Tijuana International Airport

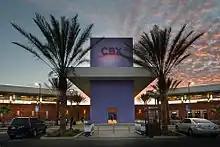
CBX terminal on the U.S. side of the border

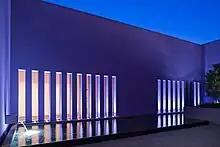
Central courtyard at the CBX terminal

The Cross Border Xpress (CBX), also known as the Cross-Border Terminal, is a terminal located in southern San Diego, California, adjacent to the Mexican border, serving approximately one-third of Tijuana Airport's passengers. It uniquely positions Tijuana Airport as a geographically binational airport. The CBX comprises a terminal building physically located on U.S. soil, adjacent to the border, and a bridge across the border connecting to the Mexican immigration and customs facilities at Tijuana Airport. It facilitates direct access for U.S. passengers to Tijuana Airport and provides Mexican and international carriers with direct entry to the U.S. market.